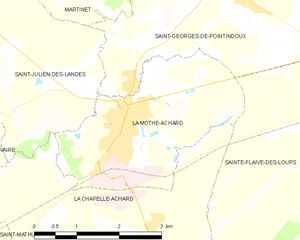
Carte des communes françaises La Mothe-Achard